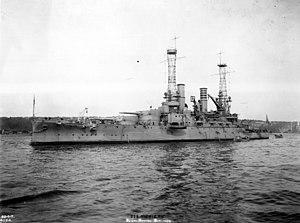
La classe South Carolina est une classe de cuirassés de la Marine des États-Unis. Cette classe compte deux navires, l'USS South Carolina et l'USS Michigan. Ces navires sont les premiers navires de guerre américains de type dreadnought dont les capacités dépassent de loin celles des cuirassés du type pré-Dreadnought.
L’USS Michigan (BB-27) est un cuirassé américain de classe South Carolina. Deuxième navire à être nommé en l'honneur de l’État du Michigan, c’est le aussi deuxième navire de la classe South Carolina, les premiers cuirassés dreadnought de l'US Navy. Sa quille est posée en décembre 1906. Le navire est lancé en mai 1908, sponsorisé par Mᵐᵉ F. W. Brooks, fille du secrétaire à la Marine des États-Unis Truman Newberry ; et mis en service dans la flotte 4 janvier 1910. Le Michigan comme son sisterships le South Carolina sont armés d'une batterie principale de huit canons de 305 mm disposés en tourelles superposées ; ce sont les premiers cuirassés à présenter cet arrangement.